Faroe–Shetland Channel

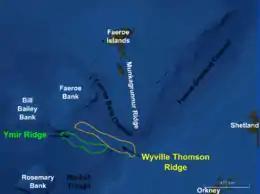
Map of bathymetric features of the Atlantic NW of Scotland

The Faroe–Shetland Channel is stretch of the North Atlantic lying between the two island groups of Shetland and the Faroe Islands. The channel is a rift basin that separates the Scottish and the Faroese continental shelves, and has a maximum depth of 1900 m, compared to the surrounding seabed which mostly lies at 200 m. It was first noted by Charles Wyville Thomson during the mid-nineteenth century.